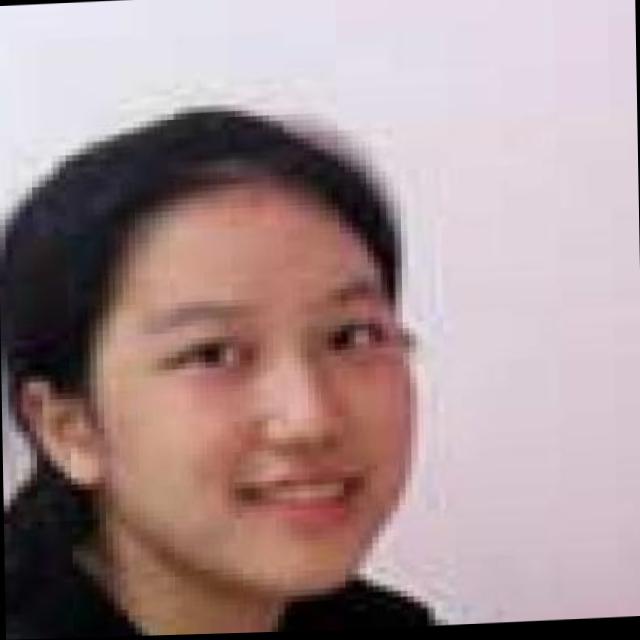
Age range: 13-20